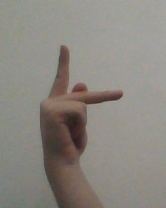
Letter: dha